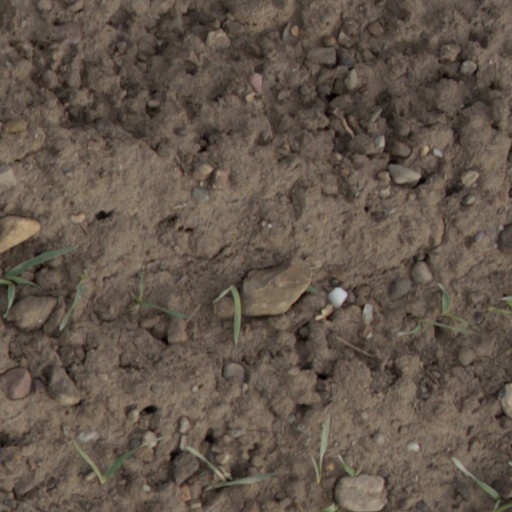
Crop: wheat